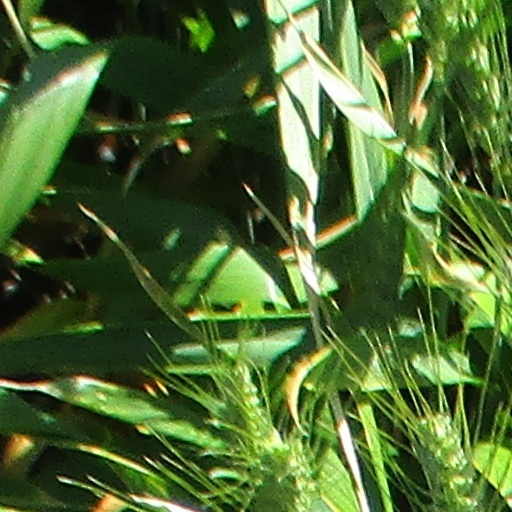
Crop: wheat